Aharon Gershgoren

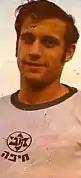
Gershgoren with Maccabi Haifa

Aharon Gershgoren is an Israeli former footballer. He holds the most goals in a match record at Maccabi Haifa scoring six goals in one game.